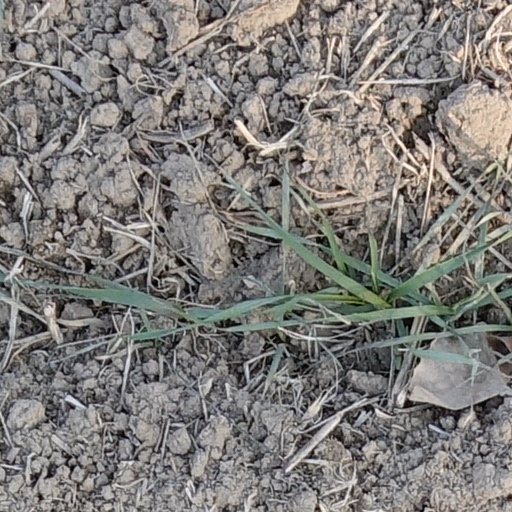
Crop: wheat